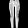
Label: Trouser